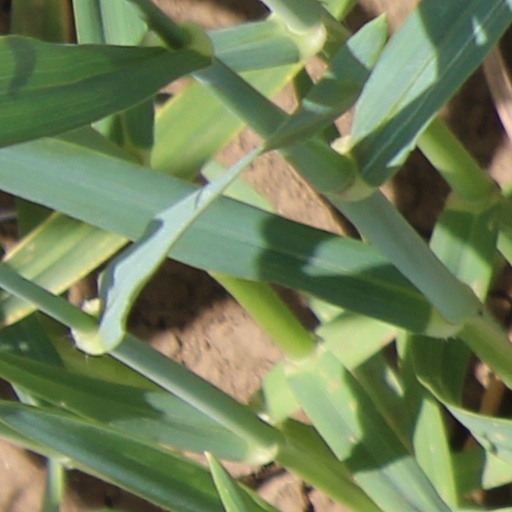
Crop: wheat